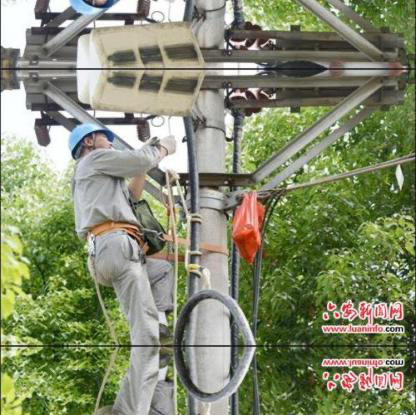
Objects in the image:
label: helmet
label: helmet